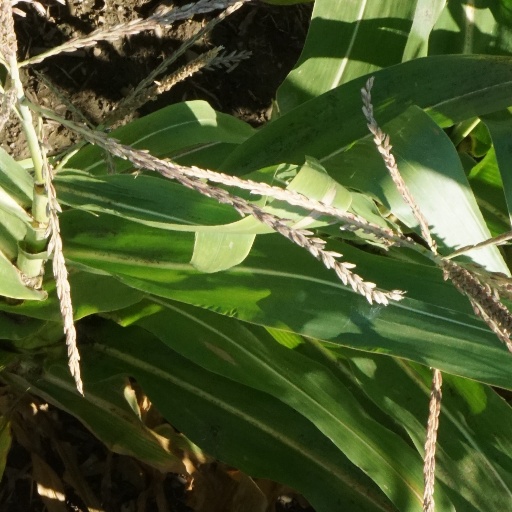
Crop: maize; corn